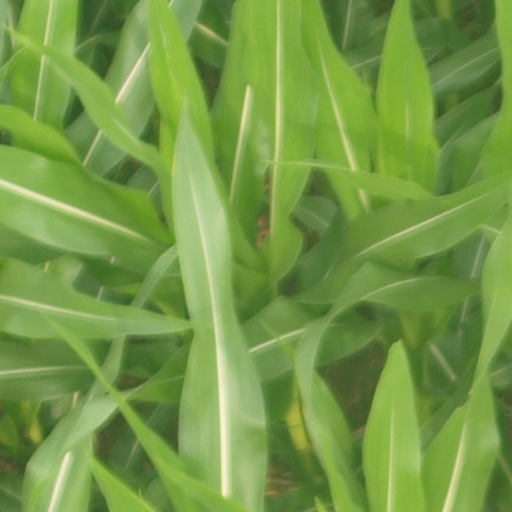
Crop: maize; corn